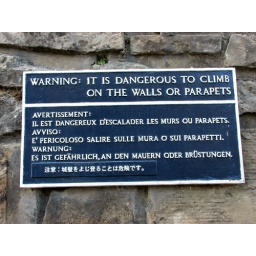
A sign my brother should have read in '94. Edinburgh castle